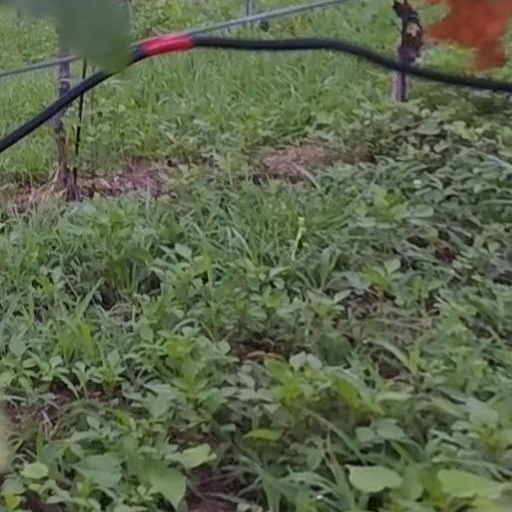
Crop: grape